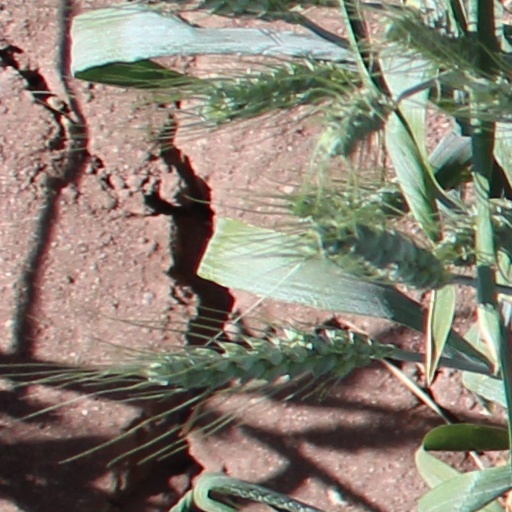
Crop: wheat